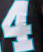
Number: 4